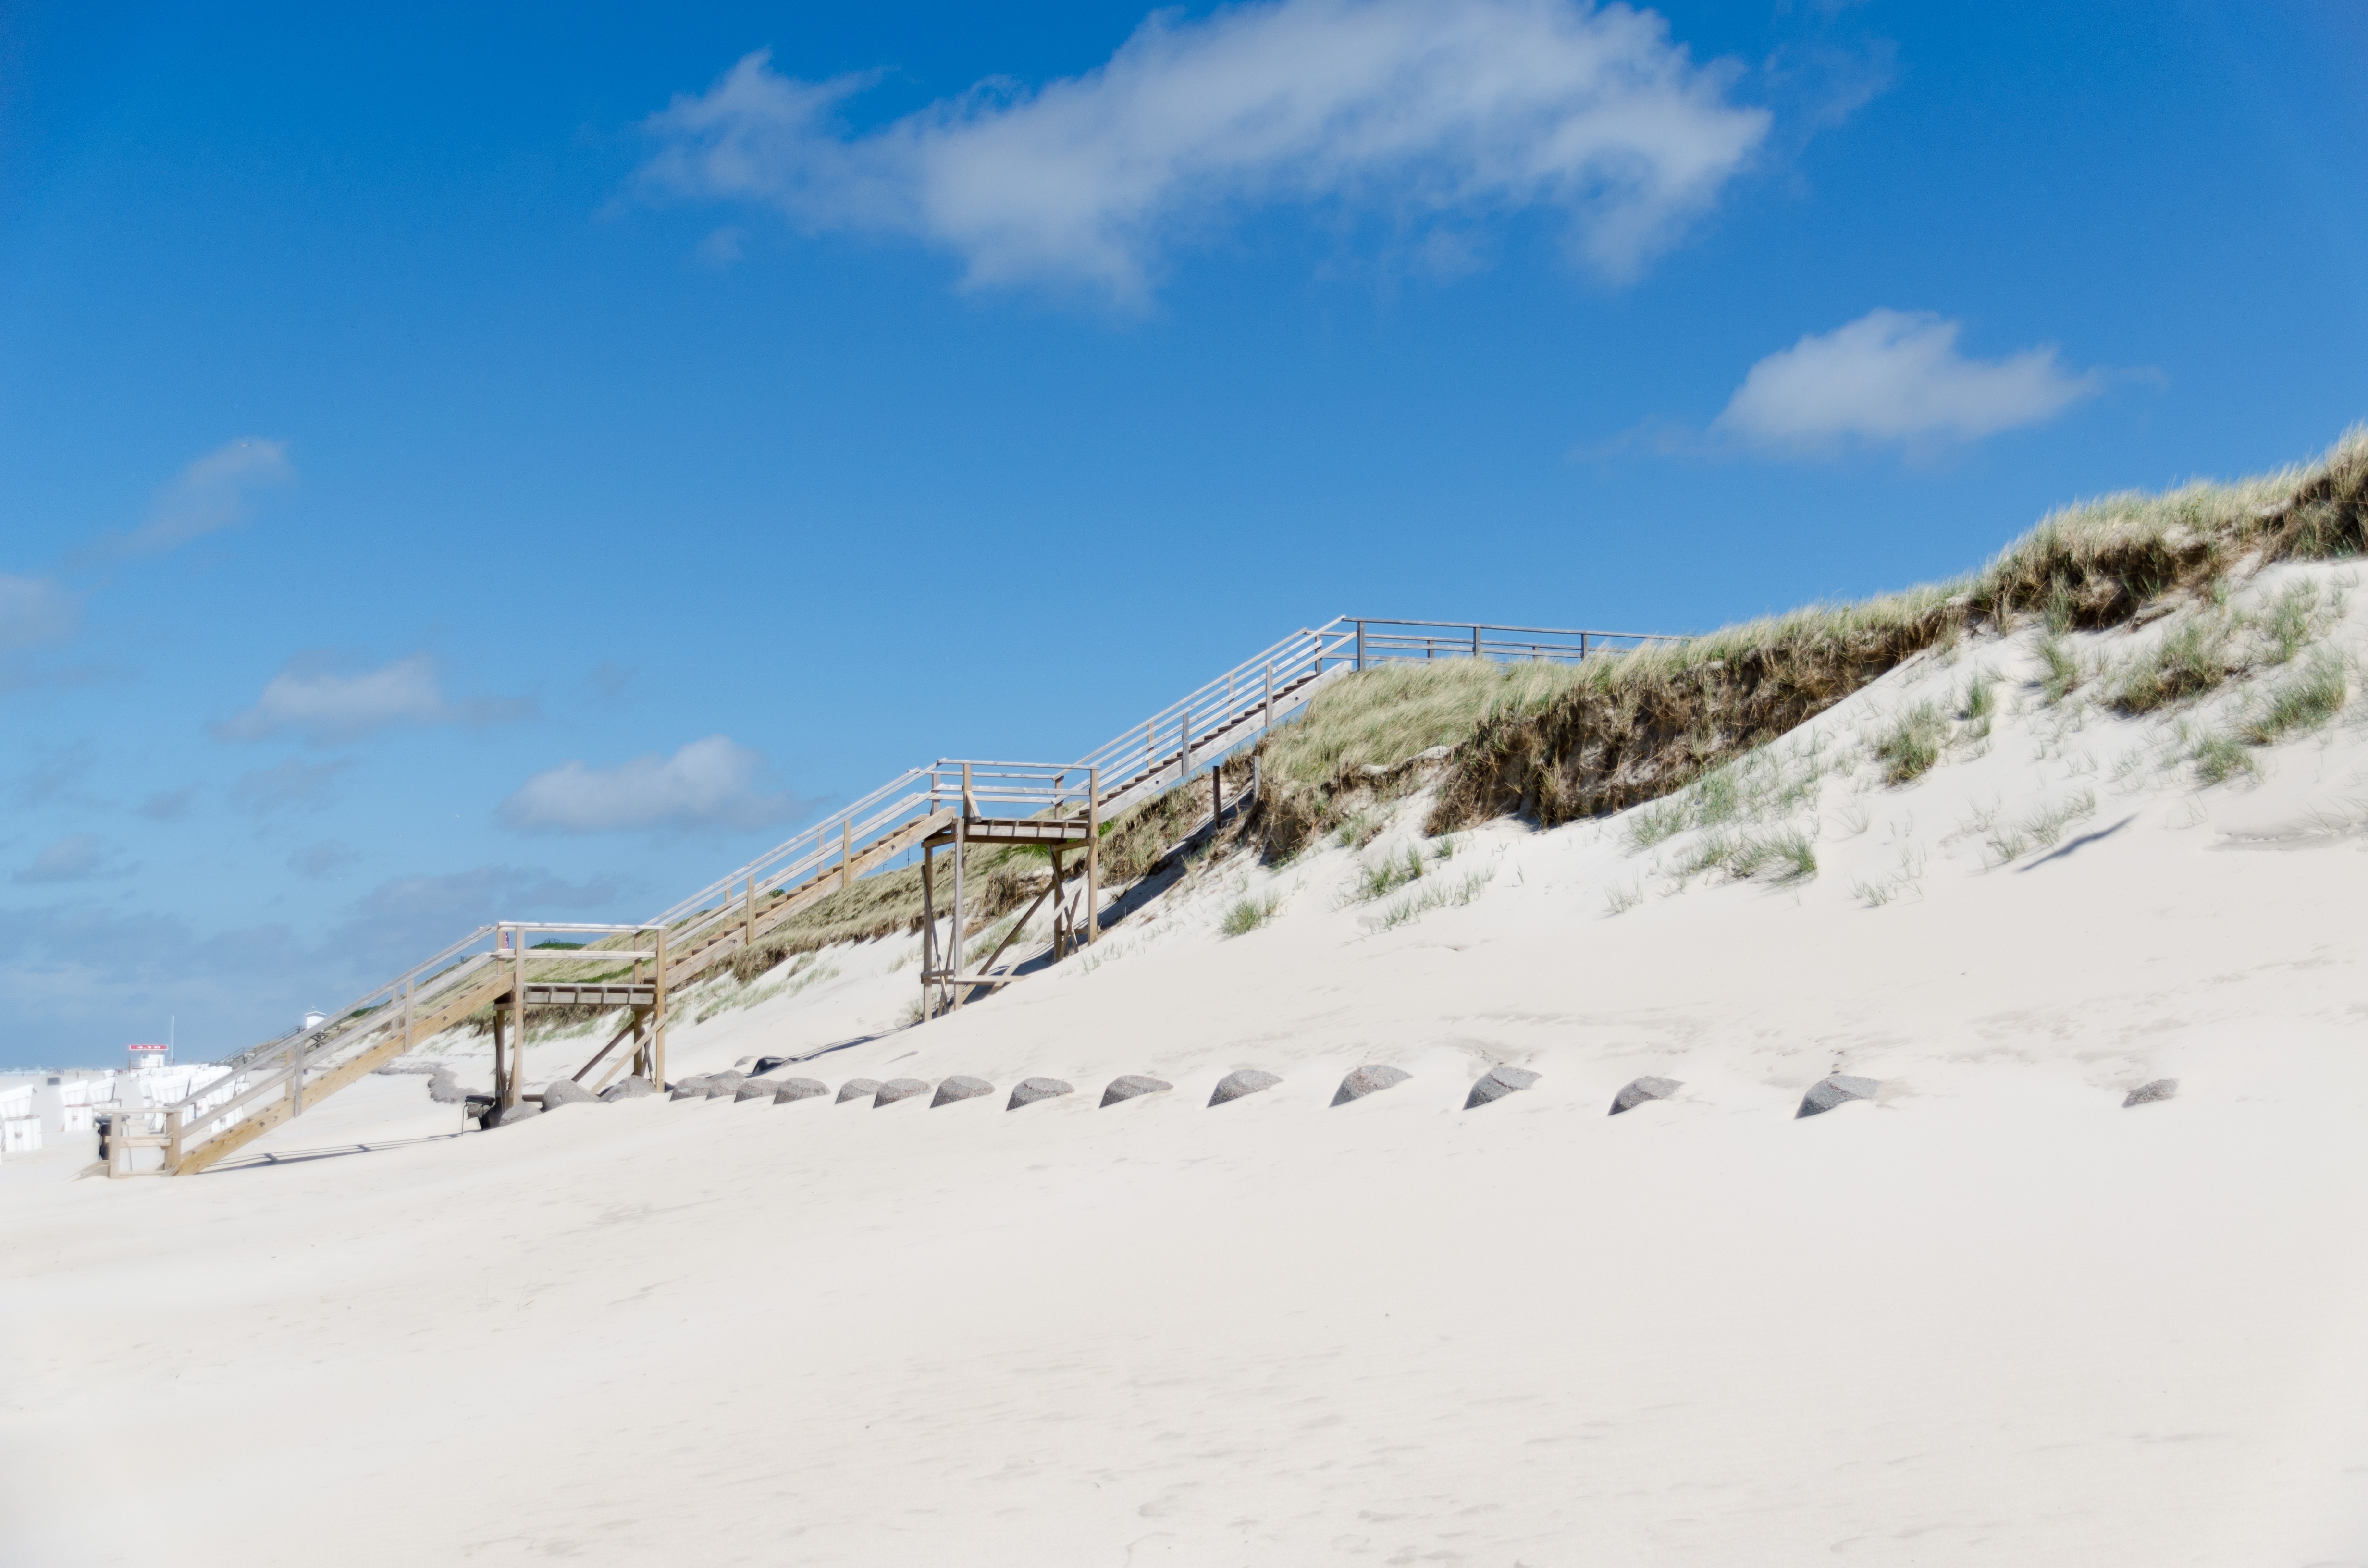
beach, sea, coast, water, nature, sand, mountain, snow, winter, sky, wood, dune, mountain range, summer, relax, weather, holiday, blue, rest, arctic, ridge, clouds, stairs, resort, holidays, plateau, habitat, piste, north sea, landform, sand beach, sylt, westerland, natural environment, geographical feature, geological phenomenon